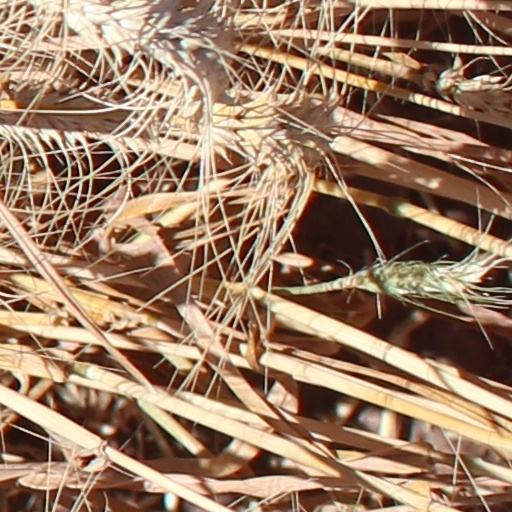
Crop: wheat